Meidias Painter

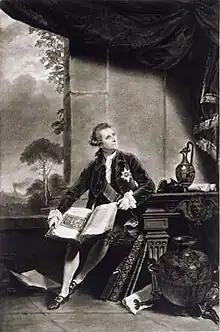
William Hamilton by Joshua Reynolds, 1777, National Portrait Gallery London, 680, depicting the Meidias Painter's name vase in the bottom right hand corner.

The Meidian style has variously been called florid or mannerist and might owe something to the Rich style of 5th century BCE Attic sculpture. His compositions are “Polygnotan” in that they do not have a single ground line but instead are arranged in tiers of friezes across the belly of the vase. The favourite shapes of Meidias Painter and his followers were hydriai amongst the larger forms and squat lekythoi, choes and a variety of pyxides and lekanides preferred for smaller pieces. Meidian figures are recognizable by their long profiles, large eyes, small mouths, rounded chins and the frequency of the three-quarters portrait. His women are slim and long-limbed, his men incline to plumpness, and both enjoy tapering fingers and toes. He pays particular attention to the details of clothing, jewellery and hair; all his women wear earrings, necklaces, hair ornaments and bracelets, their hair rendered with individual locks and elaborate coiffure and their dress usually a diaphanous, multi-pleated peplos, which billows with a flourish. His subject matter favours the mythological over the historical (the birth of Erichthonios is a recurring theme) and given that he worked at the height of the Peloponnesian War have the air of escapist fantasy.